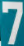
Number: 7